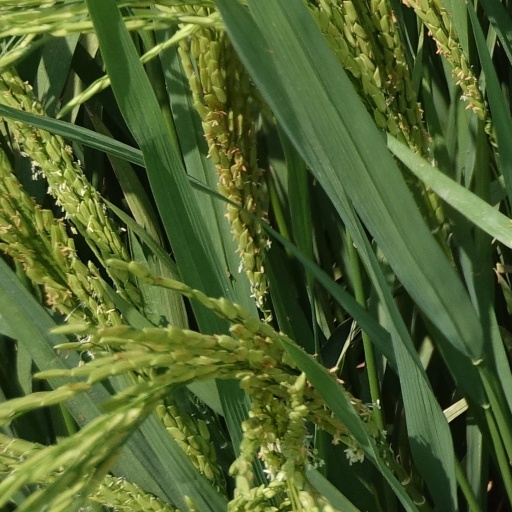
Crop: rice